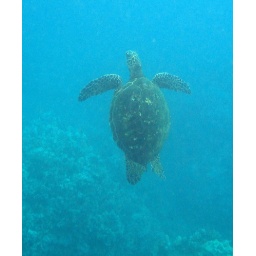
The green sea turtle (or &amp;quot;honu&amp;quot; in Hawaiian) makes a break for the surface.